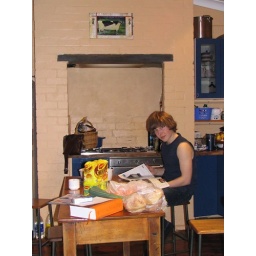
Leo in kitchen with Canada cow